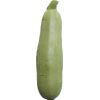
Label: Zucchini 1